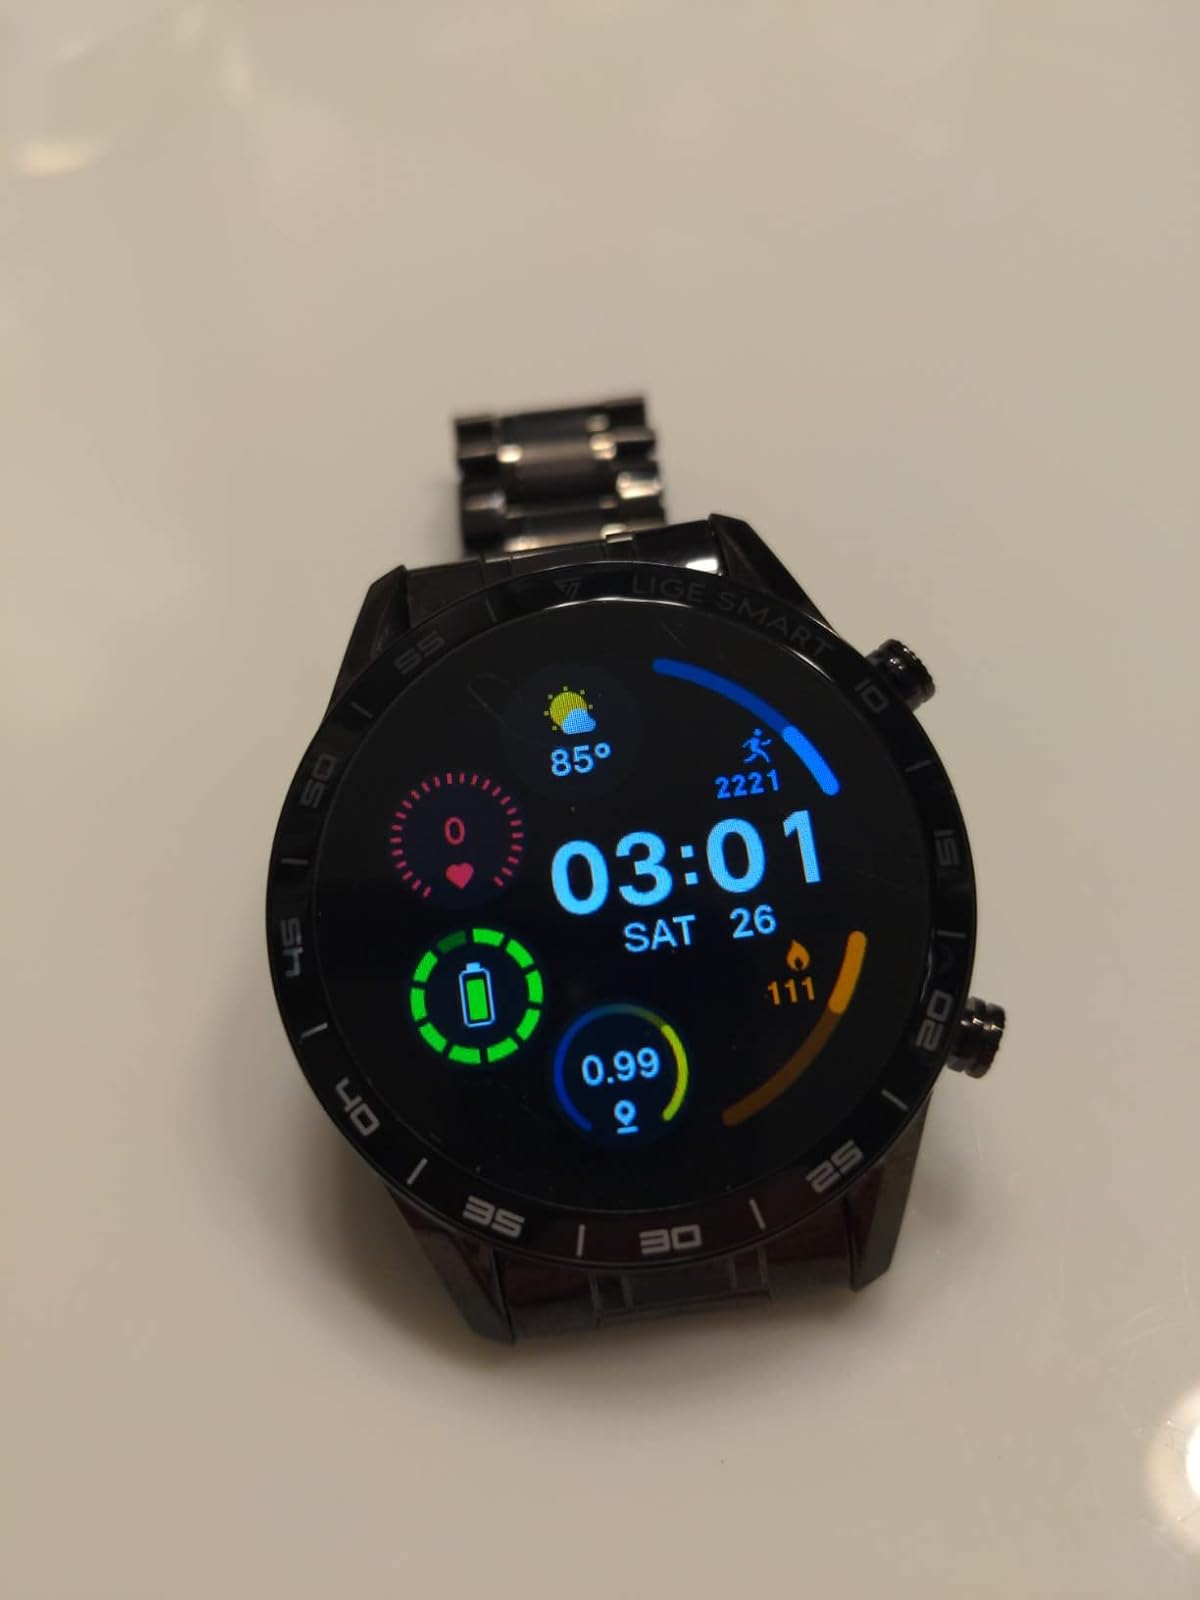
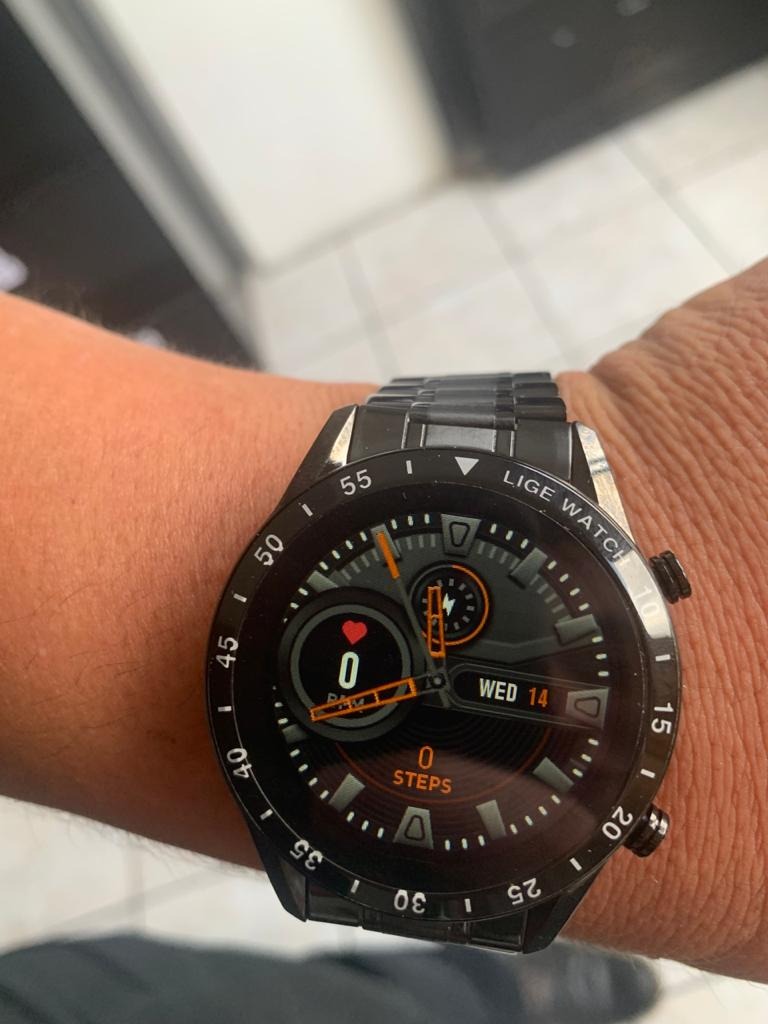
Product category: smartwatch
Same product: yes